Matt Gonzalez

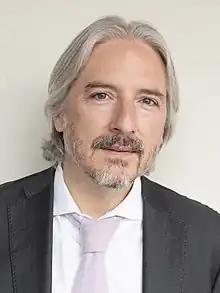
Gonzalez in 2019

Matthew Edward Gonzalez (born June 4, 1965) is an American politician, lawyer, and activist. He served on the San Francisco Board of Supervisors from 2001 to 2005 and was president of the Board. In 2003, Gonzalez, running as a member of the Green Party, lost a race for mayor of San Francisco to Democrat Gavin Newsom. In the 2008 presidential election, Gonzalez ran for vice president as the running mate of candidate Ralph Nader. , he works as the Chief Attorney at the San Francisco Public Defender's Office.